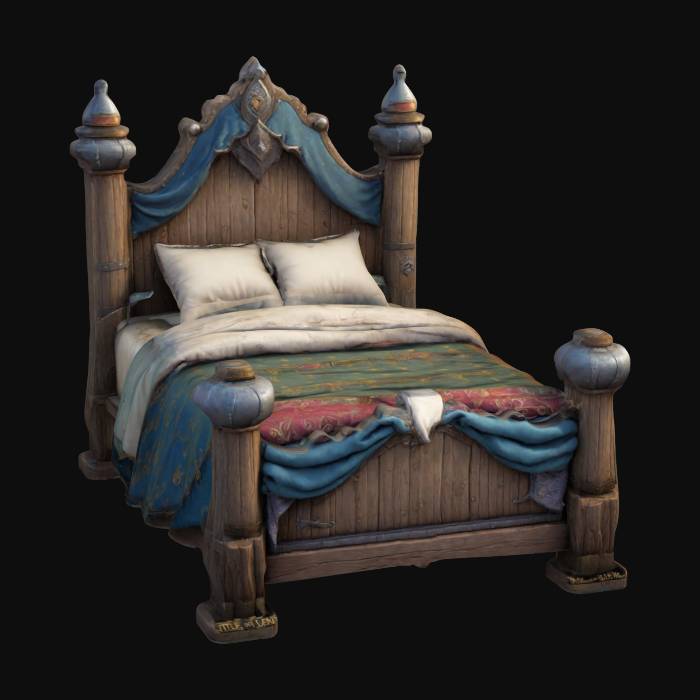
미적 점수 (1~10점): 3